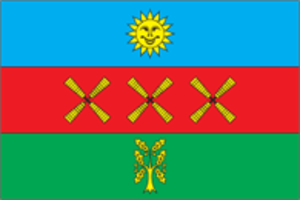
Le raïon de Tchetchelnyk est une subdivision administrative de l'oblast de Vinnytsia, dans l'ouest de l'Ukraine. Son centre administratif est la ville de Tchetchelnyk.